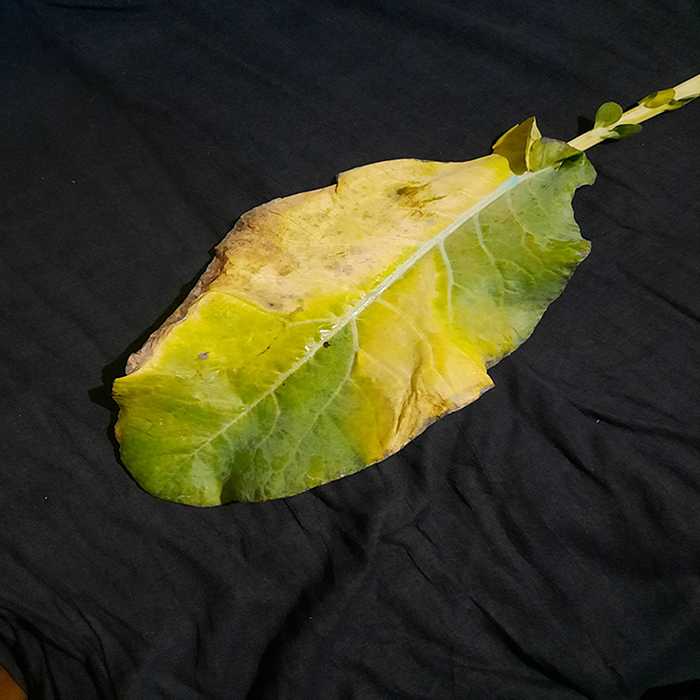
Plant: Cauliflower
Label: Black Rot